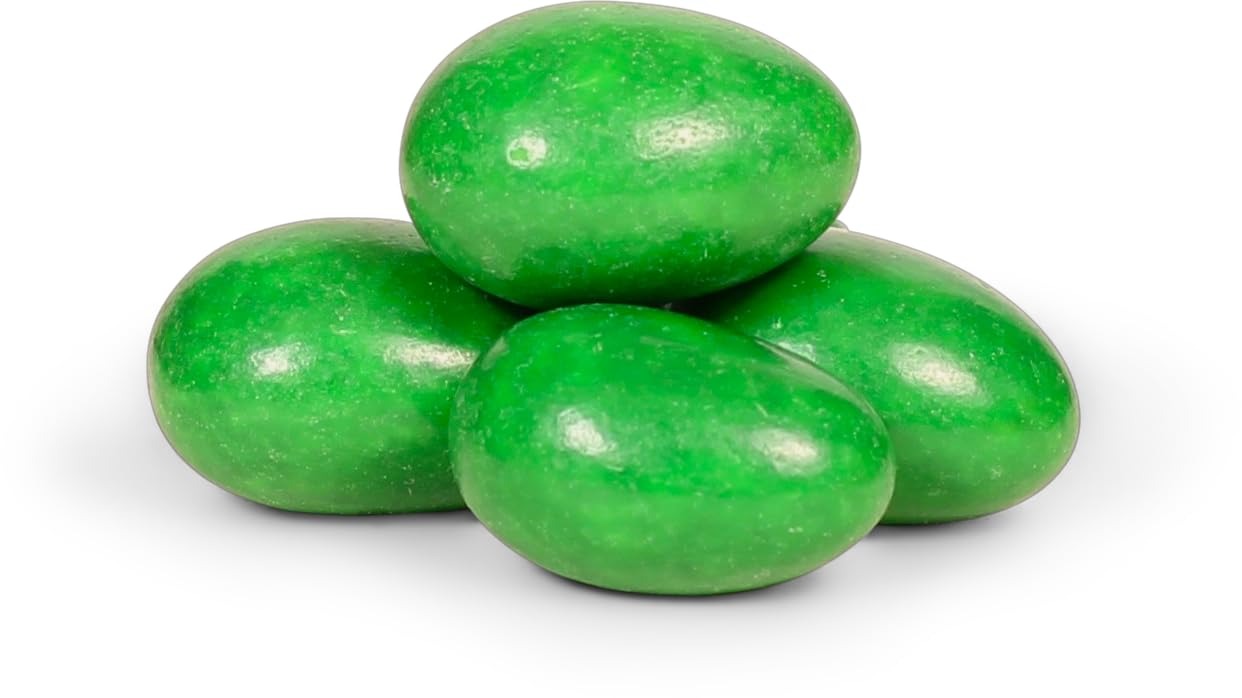
Item Name: Dark Green Jordan Almonds by Its Delish, 12 Oz | Sugared Almond Nut with Sweet Hard Candy Coating - Bulk Green Wedding Favors, Bridal and Baby Showers, Party Buffets - USA Made, Vegan & Kosher
Bullet Point 1: PREMIUM It's Delish Dark Green Jordan Almonds
Bullet Point 2: VALUE SIZE 12 Ounce, Two, Three, Five & Ten Pounds Bulk bag Its Delish brand
Bullet Point 3: HIGHEST QUALITY Freshest & finest almonds & hard candy shell (about 120 per lb)
Bullet Point 4: WONDERFUL TREAT Candy bar, party favors, weddings, birthdays, baby showers and for any occasion
Bullet Point 5: CERTIFIED Kosher OU Parve Non-dairy Made in the USA Order from the factory direct!
Product Description: <p></p><b>Dark Green Jordan Almonds by Its Delish, 12 Oz Bulk</b> <p></p> Premium great tasting jordan almonds made from California almonds and sweet candy coating. Stock up for your upcoming event. Put them out at the buffet or as favors in fancy pouches, totes, or burlap bags. The almonds are coated in a hard shell, eat them by placing in mouth for a bit until they are ready for the bite. Enjoy!<p></p><b>About It's Delish!</b> <p></p>It's Delish was established in 1992 and is located in North Hollywood, California. It's Delish is a food manufacturer and distributor who produces over 500 gourmet food products including licorice, sour belts, taffies, caramels, Jordan almonds, chocolates, nuts, fruits, trail mixes, spices, and the spice blends. It's Delish also produces organics and all natural products. We give you the opportunity to order from the factory direct!<p></p>It’s Delish! prides itself on the four pillars that are at the foundation of everything we do.<p></p>Innovation Quality Value Service
Value: 12.0
Unit: Ounce

Price: 16.99